Bait (2000 film)

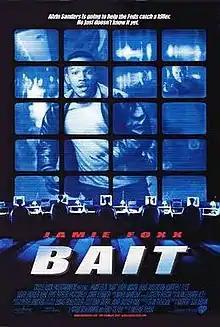
Theatrical release poster

Bait is a 2000 American action comedy film starring Jamie Foxx and David Morse. It was directed by Antoine Fuqua. The film was a huge financial failure, costing Warner Bros. $51 million but only grossing approximately $15 million.